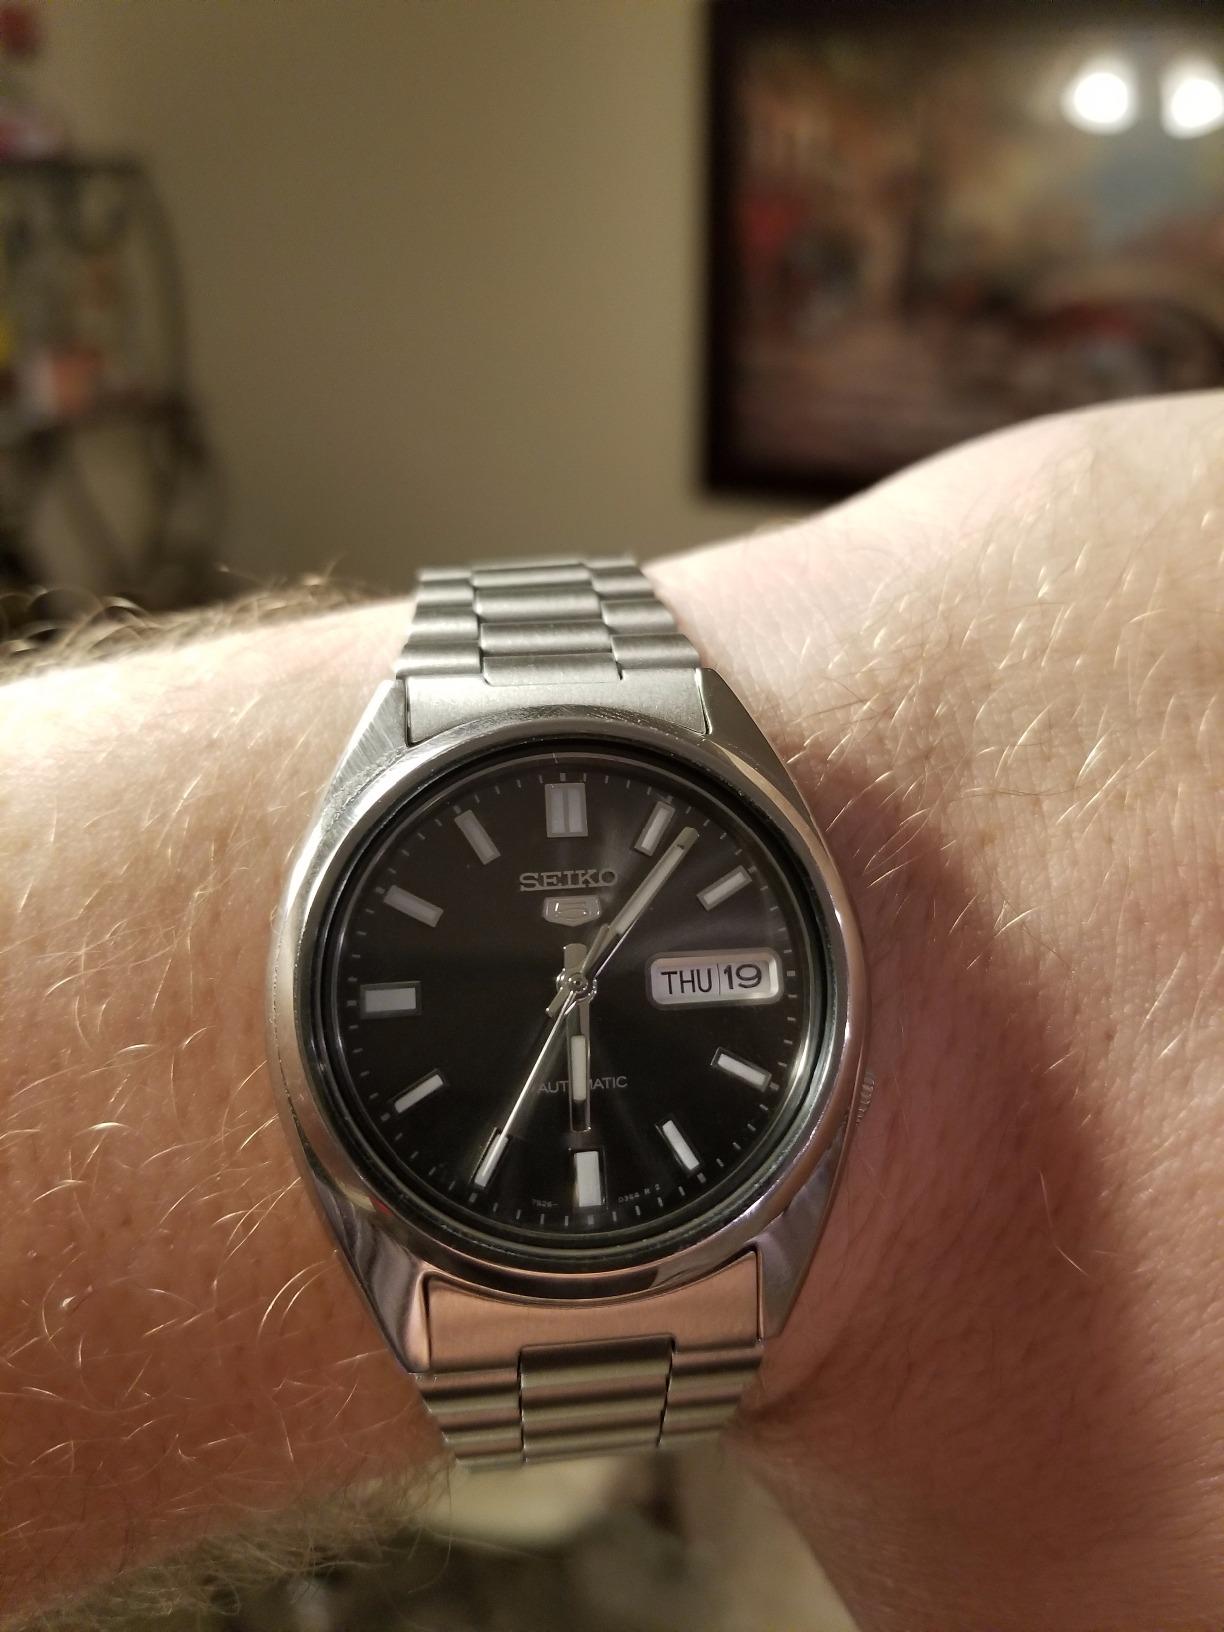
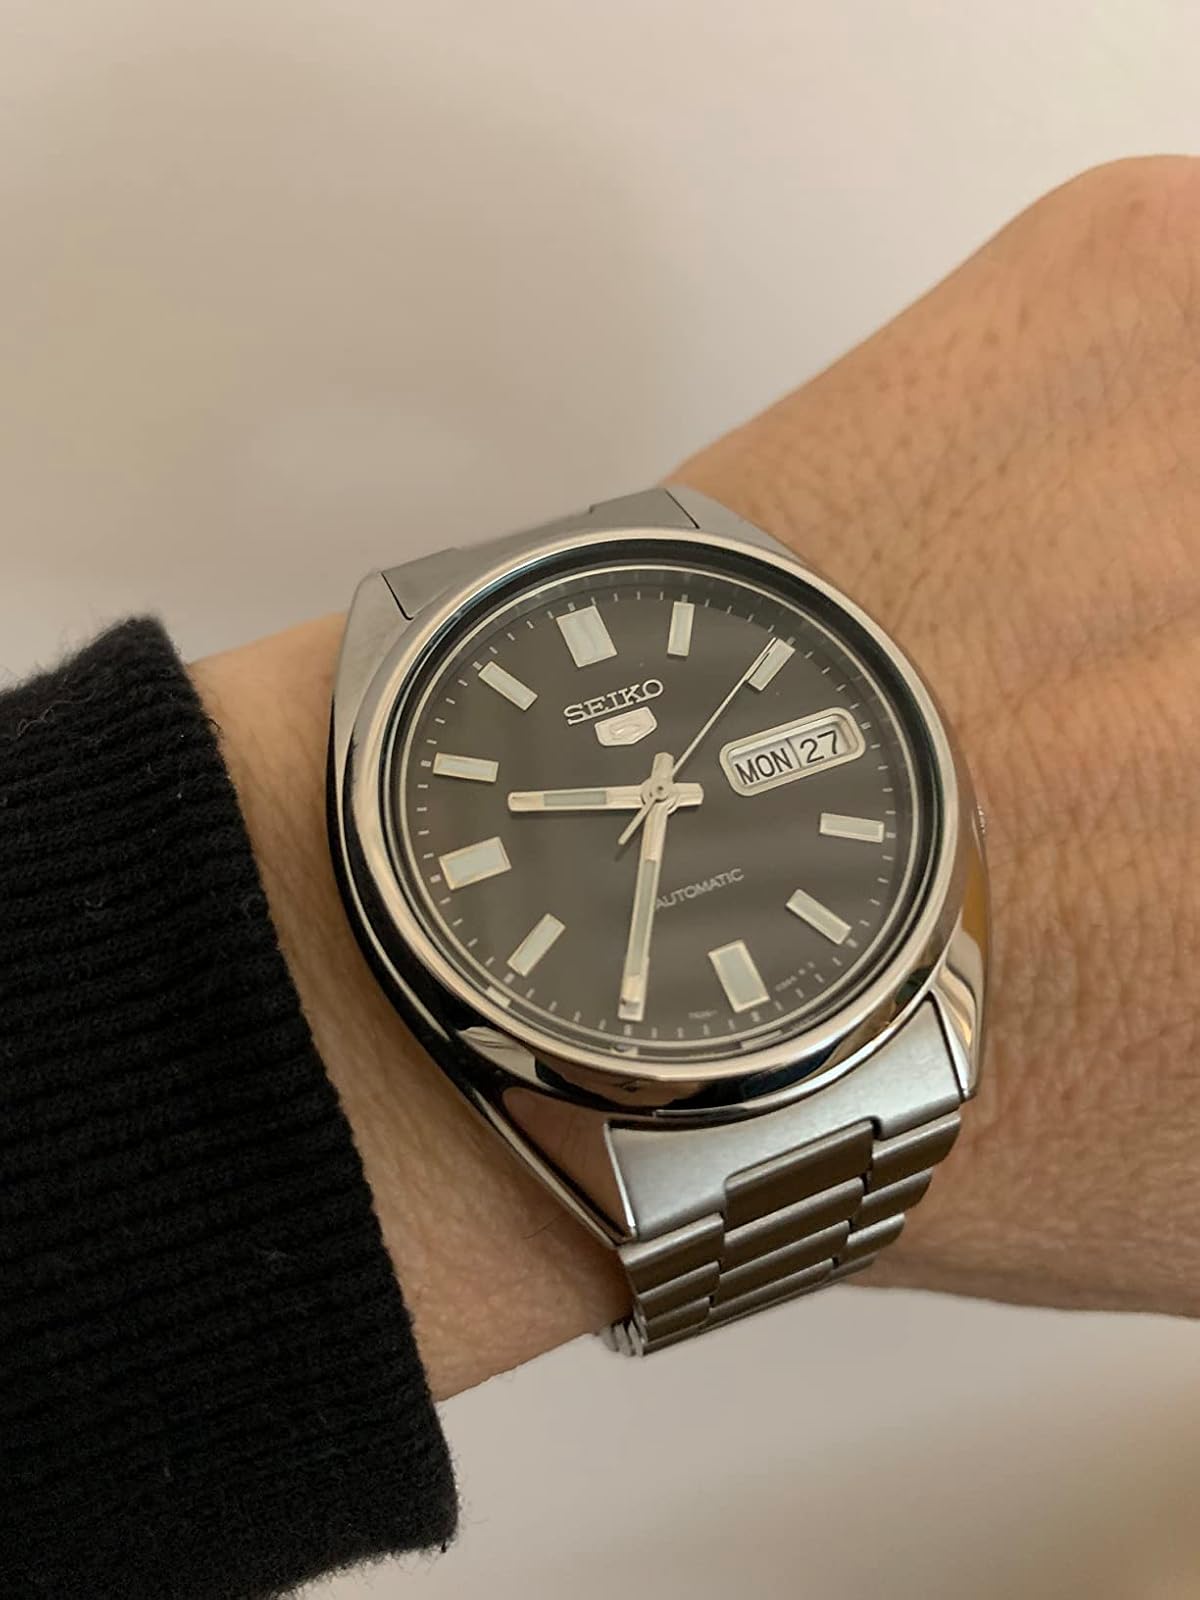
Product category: accessories_watch
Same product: yes